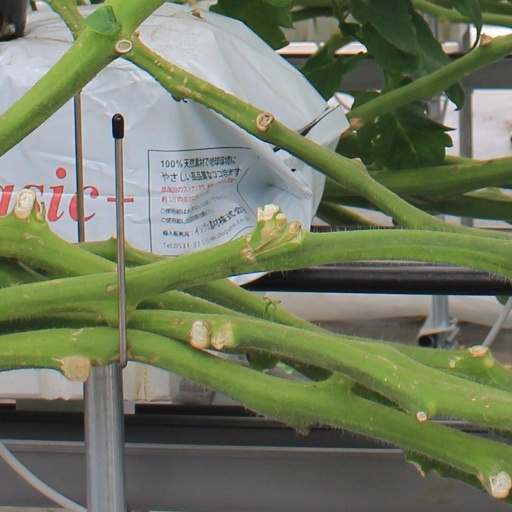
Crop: tomato